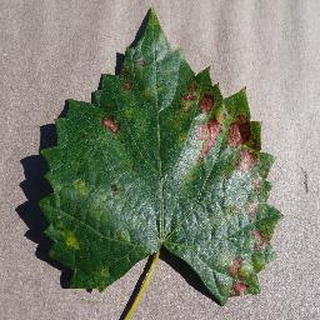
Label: grape_esca_black_measles